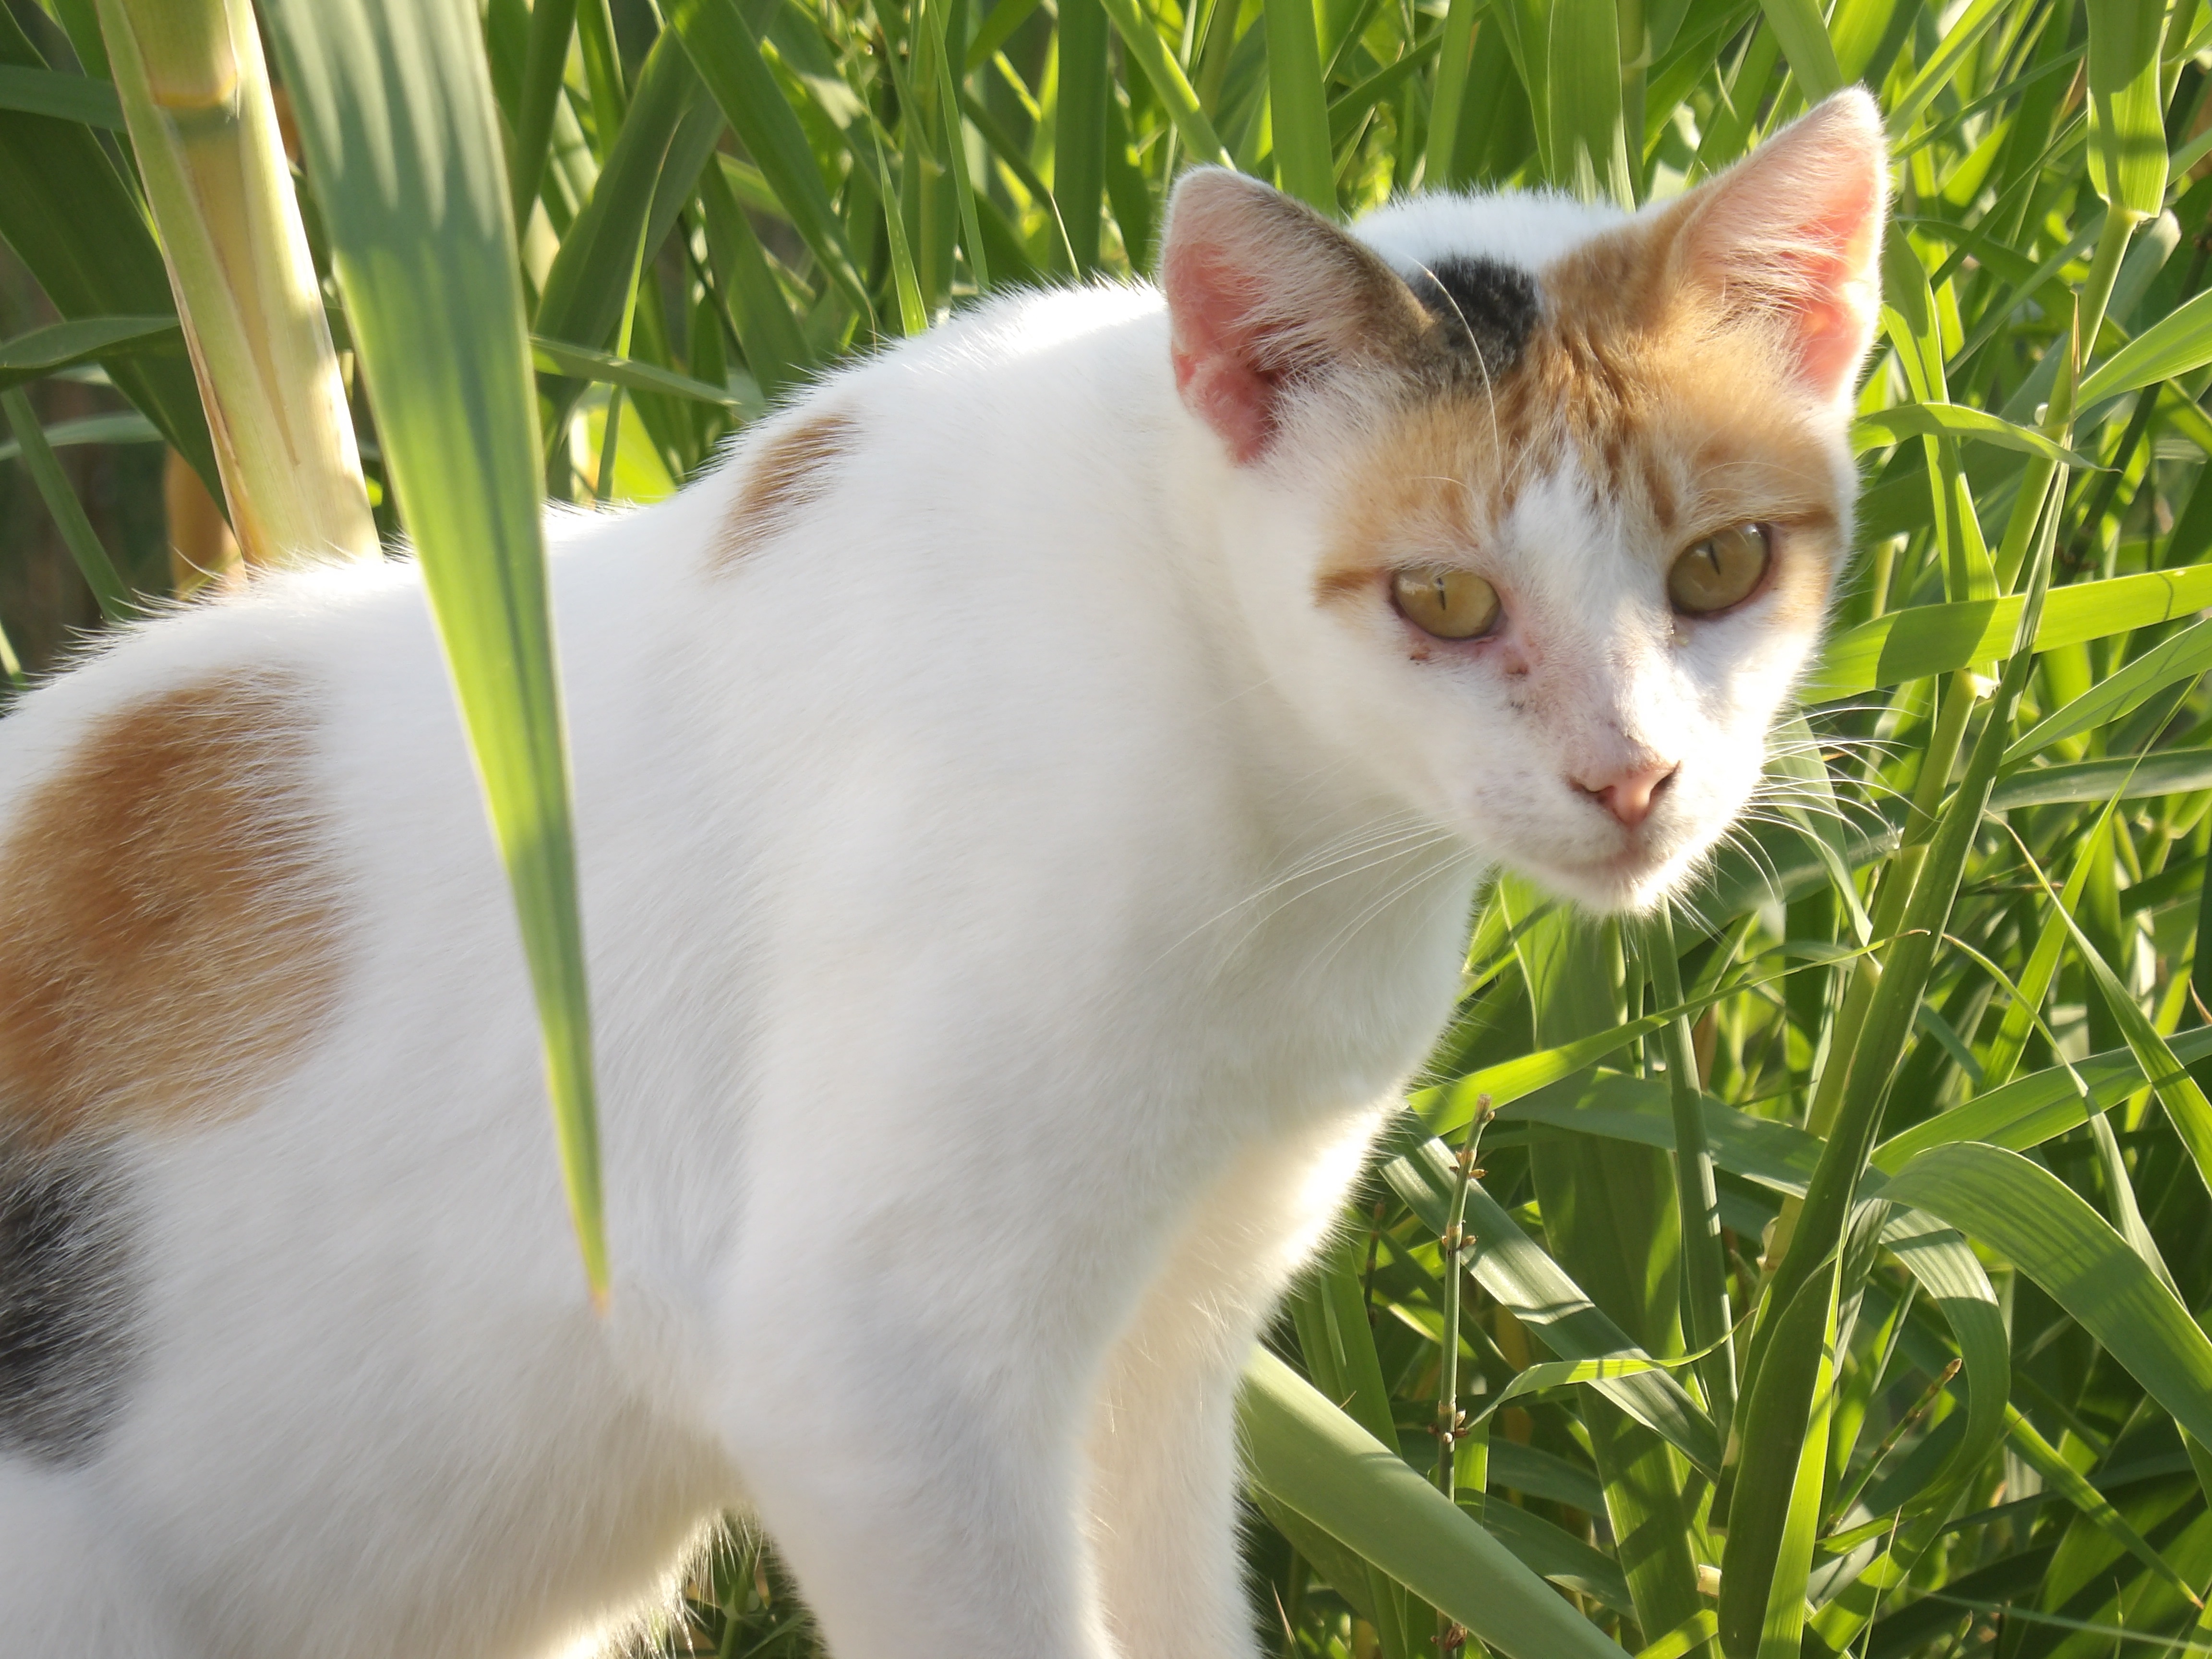
grass, kitten, cat, mammal, fauna, whiskers, vertebrate, small to medium sized cats, cat like mammal, domestic short haired cat